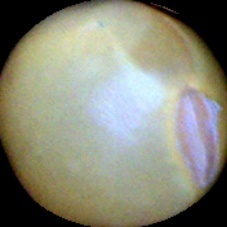
Label: Immature